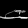
Label: Sandal